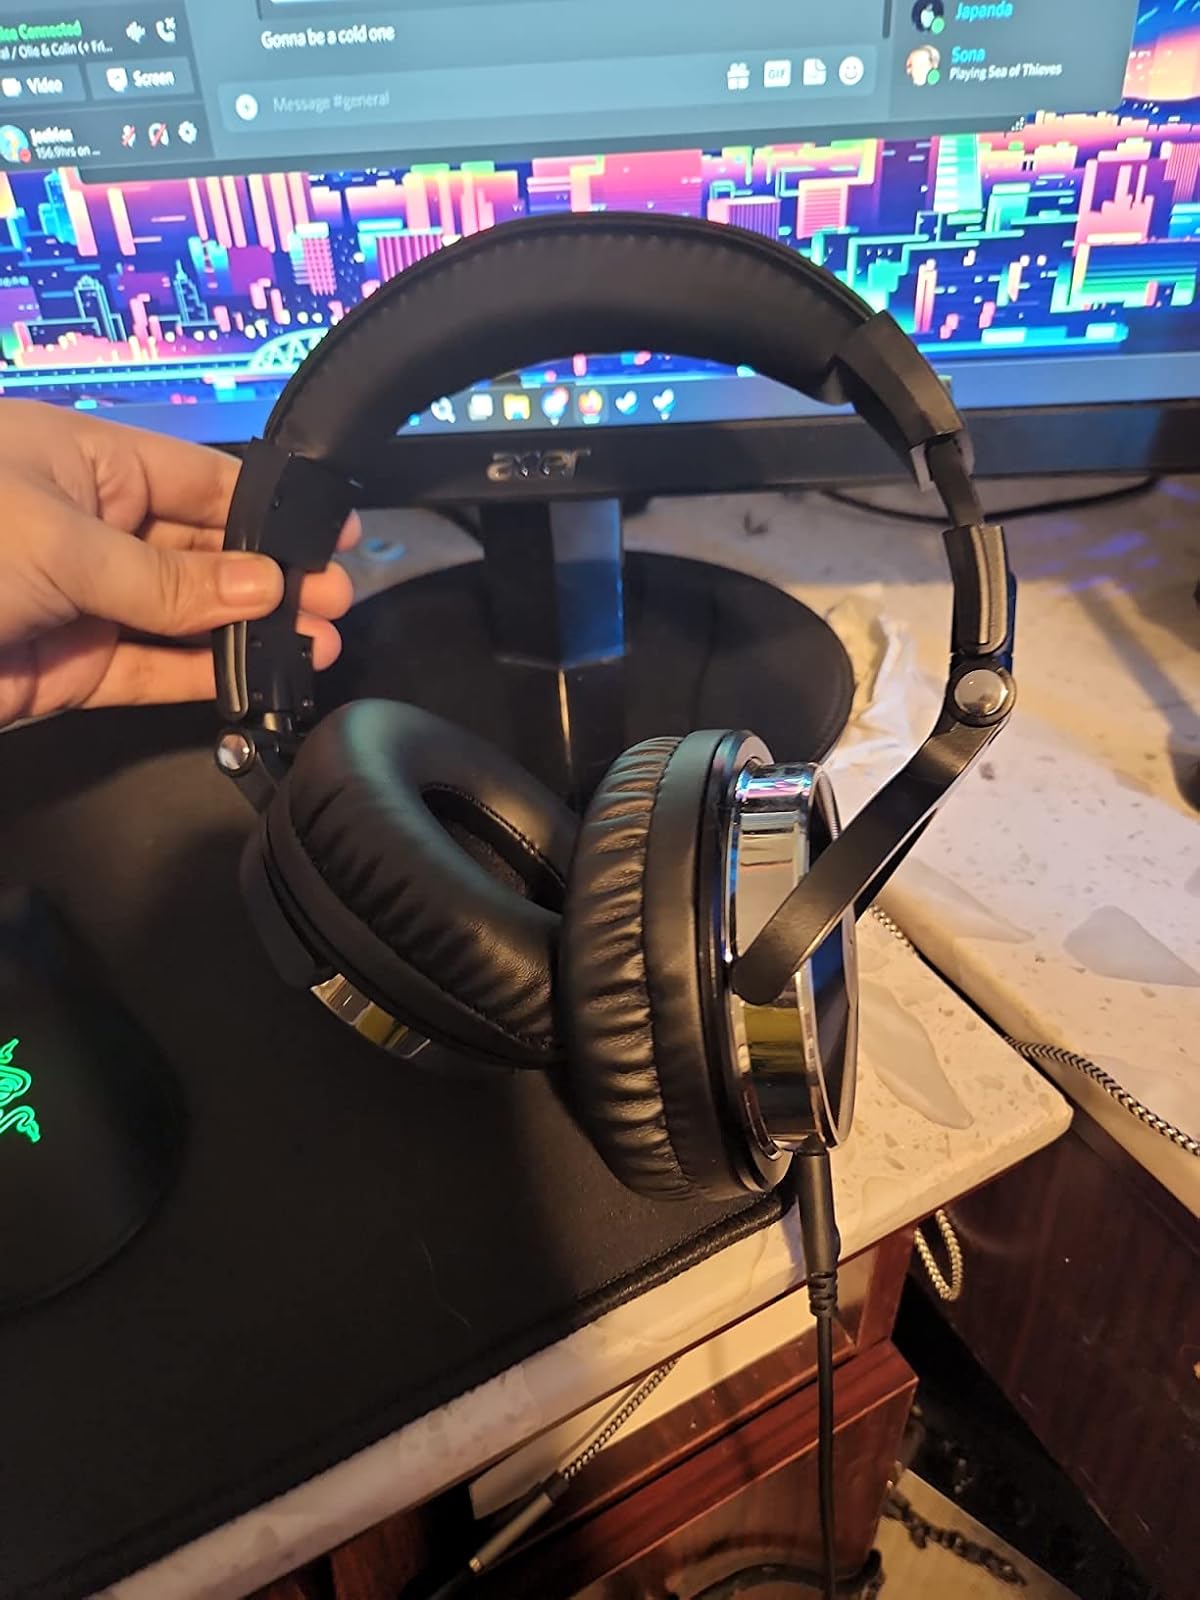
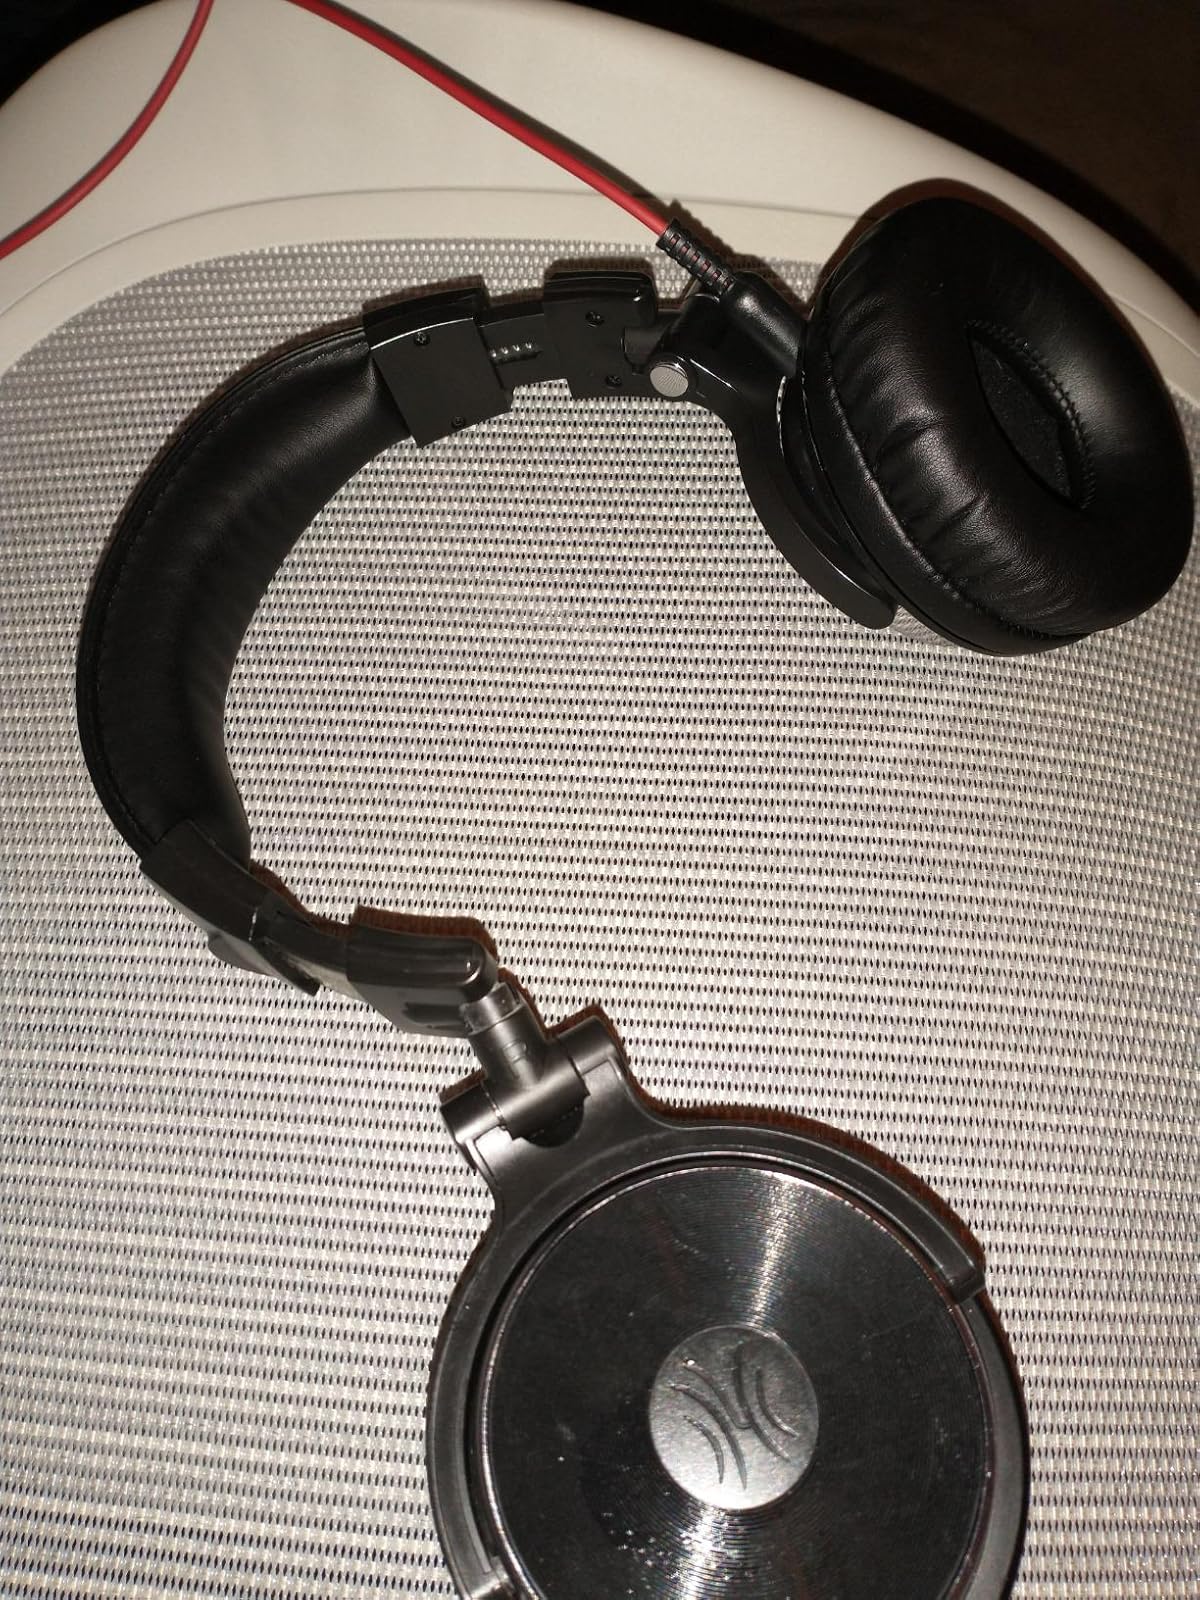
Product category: headphones
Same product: yes